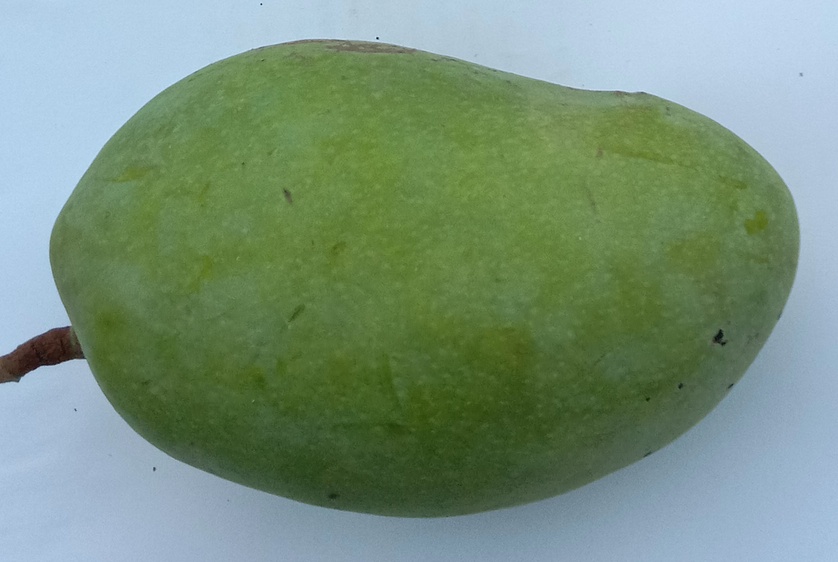
Mango variety: Chaunsa (Summer Bahisht)